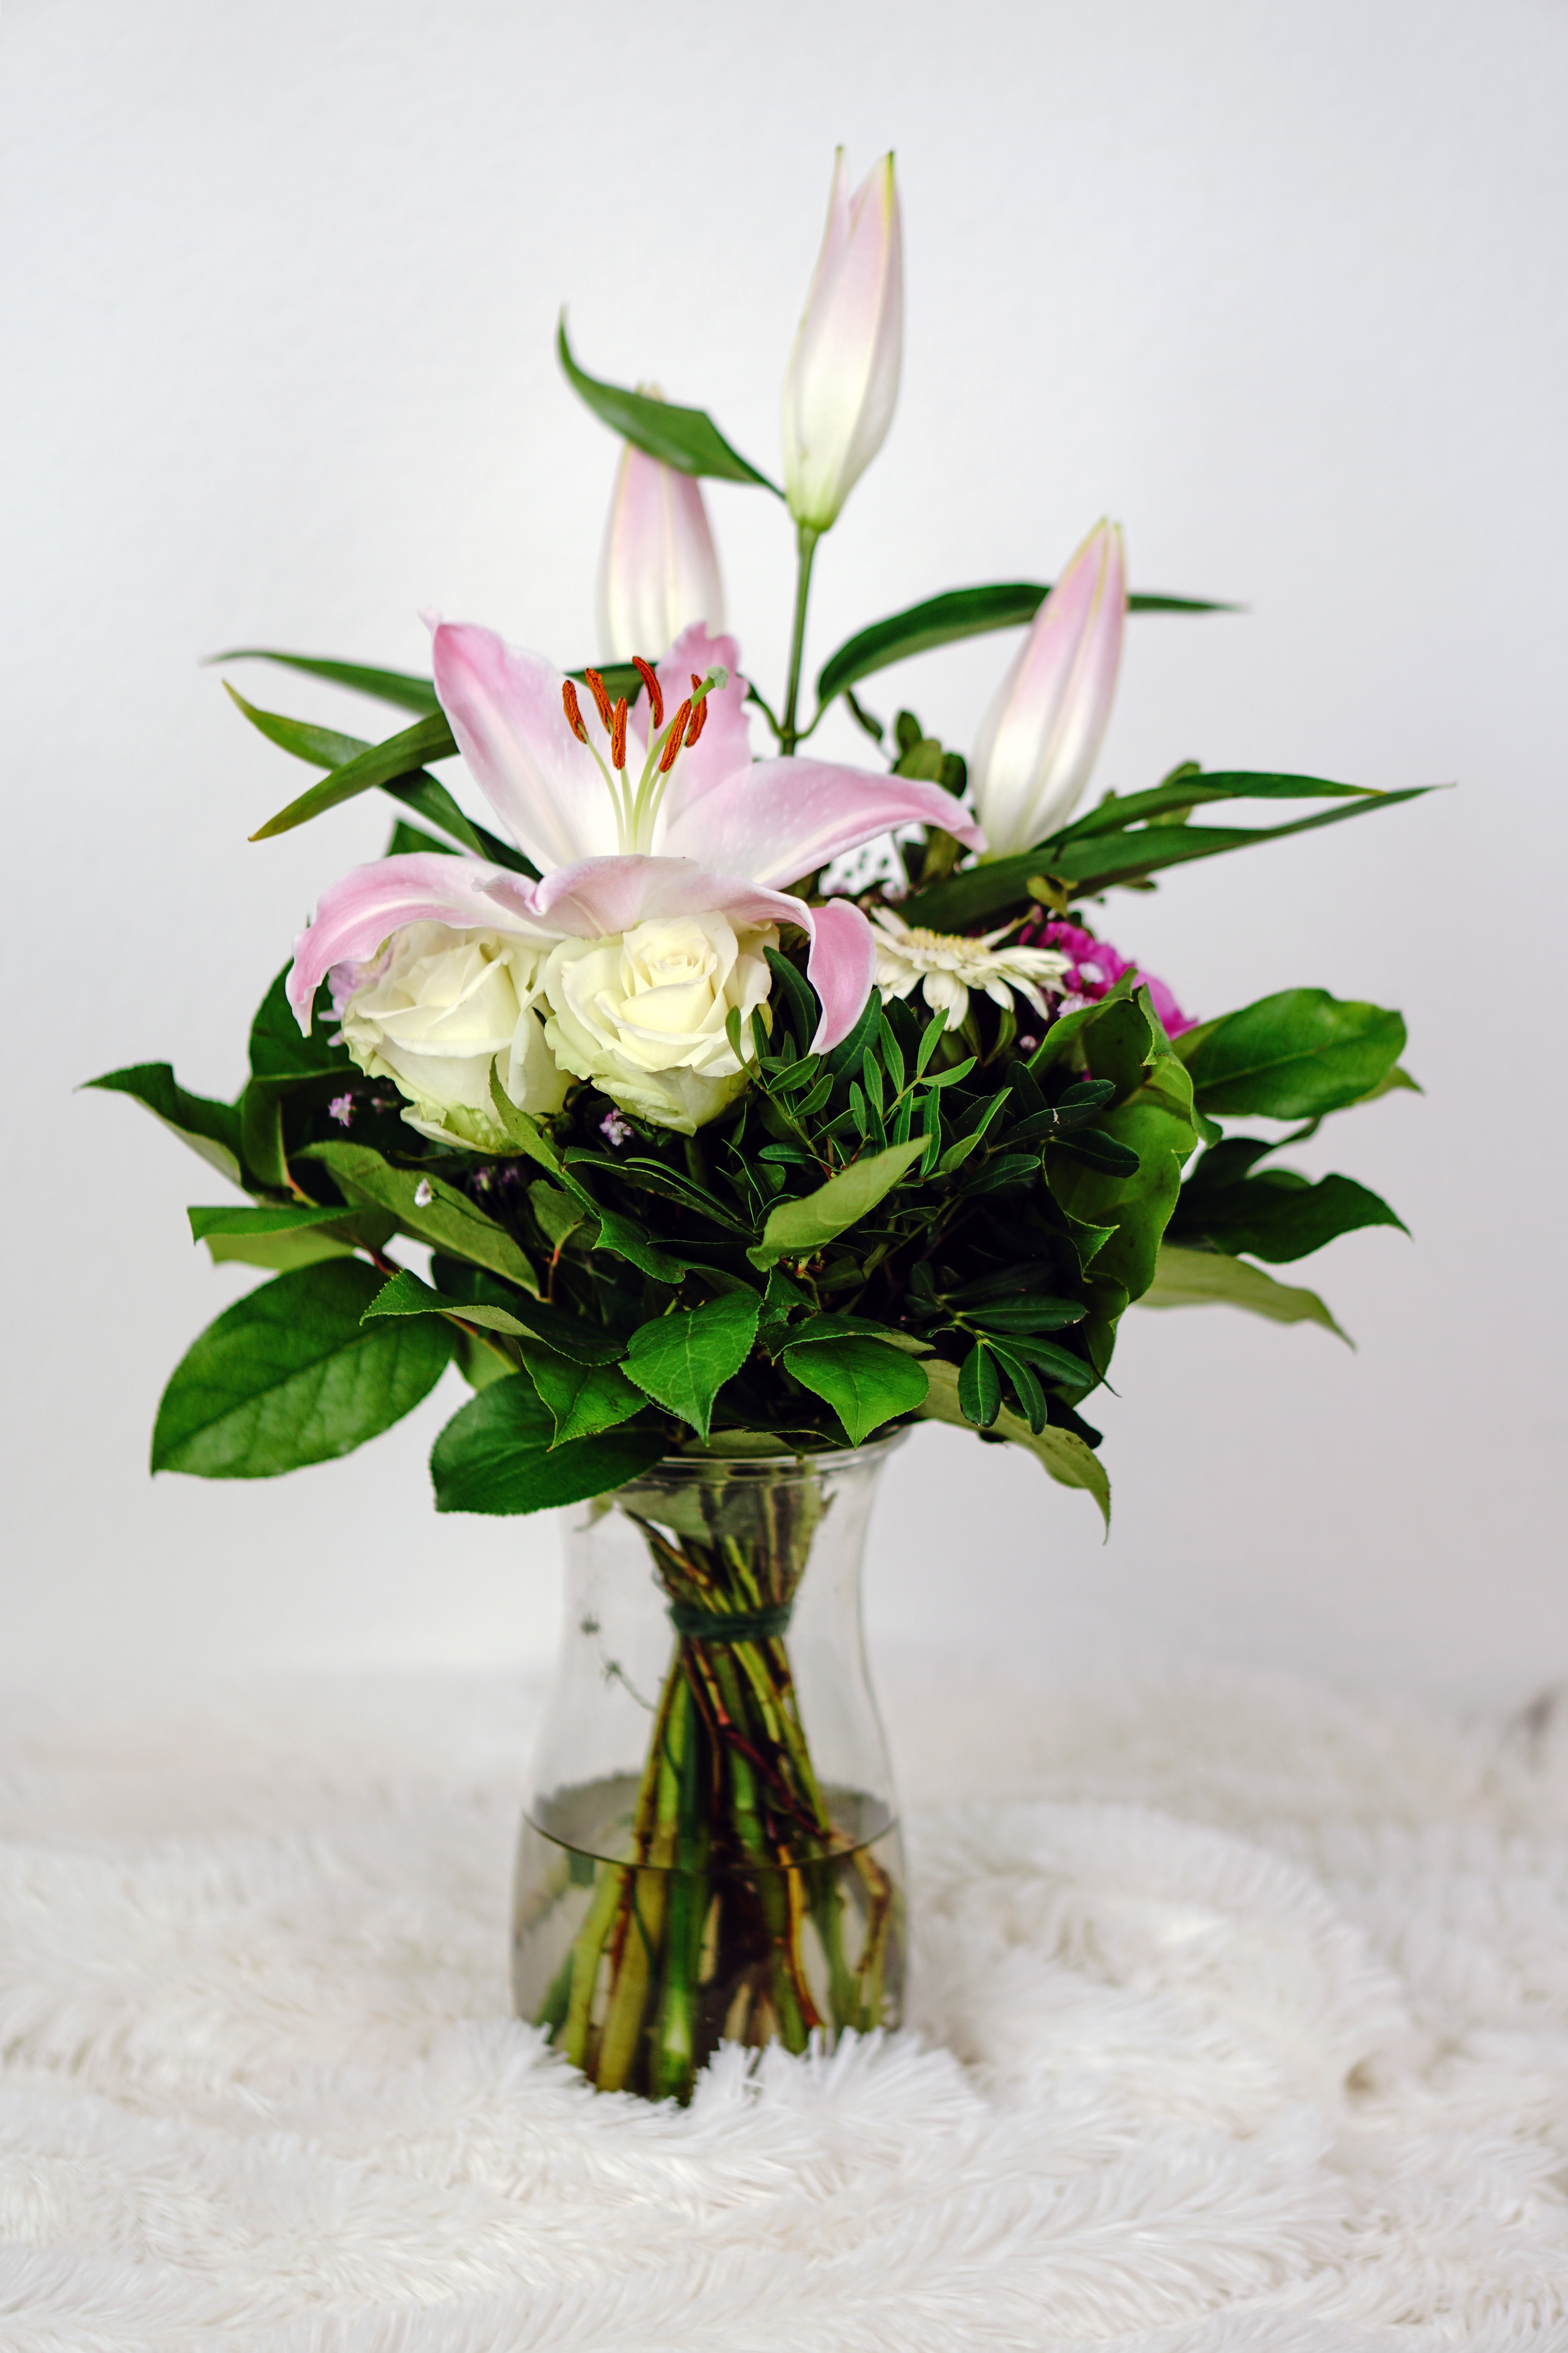
nature, blossom, plant, flower, bloom, celebration, love, bouquet, gift, decoration, green, colorful, pink, flora, wedding day, flowers, art, festival, joy, beautiful, lily, birthday, greeting, strauss, floristry, congratulate, congratulations, give, birthday table, peony, valentine's day, flowering plant, flower bouquet, cut flowers, ikebana, floral design, centrepiece, land plant, flower arranging